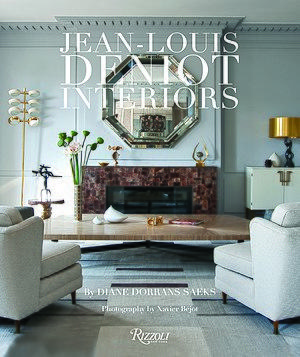
By Diane Dorrans Saeks with Photography by Xavier Béjot Rizzoli New York / ISBN: 978-0-847-84332-9
Jean-Louis Deniot est un décorateur et architecte d'intérieur français, né le 27 août 1974 à Paris.